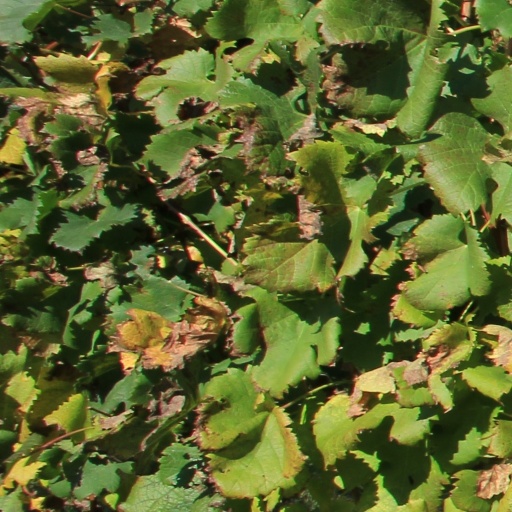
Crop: grape